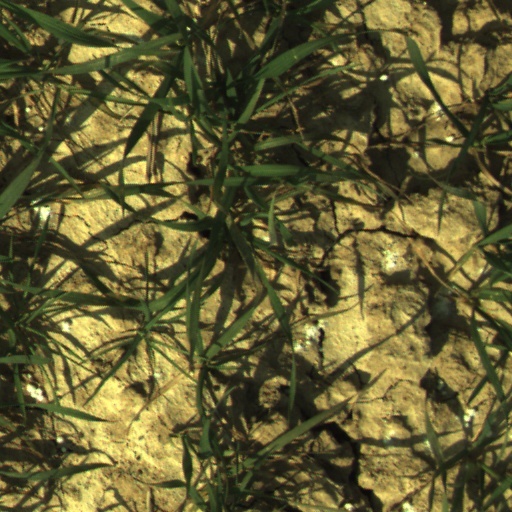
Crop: wheat